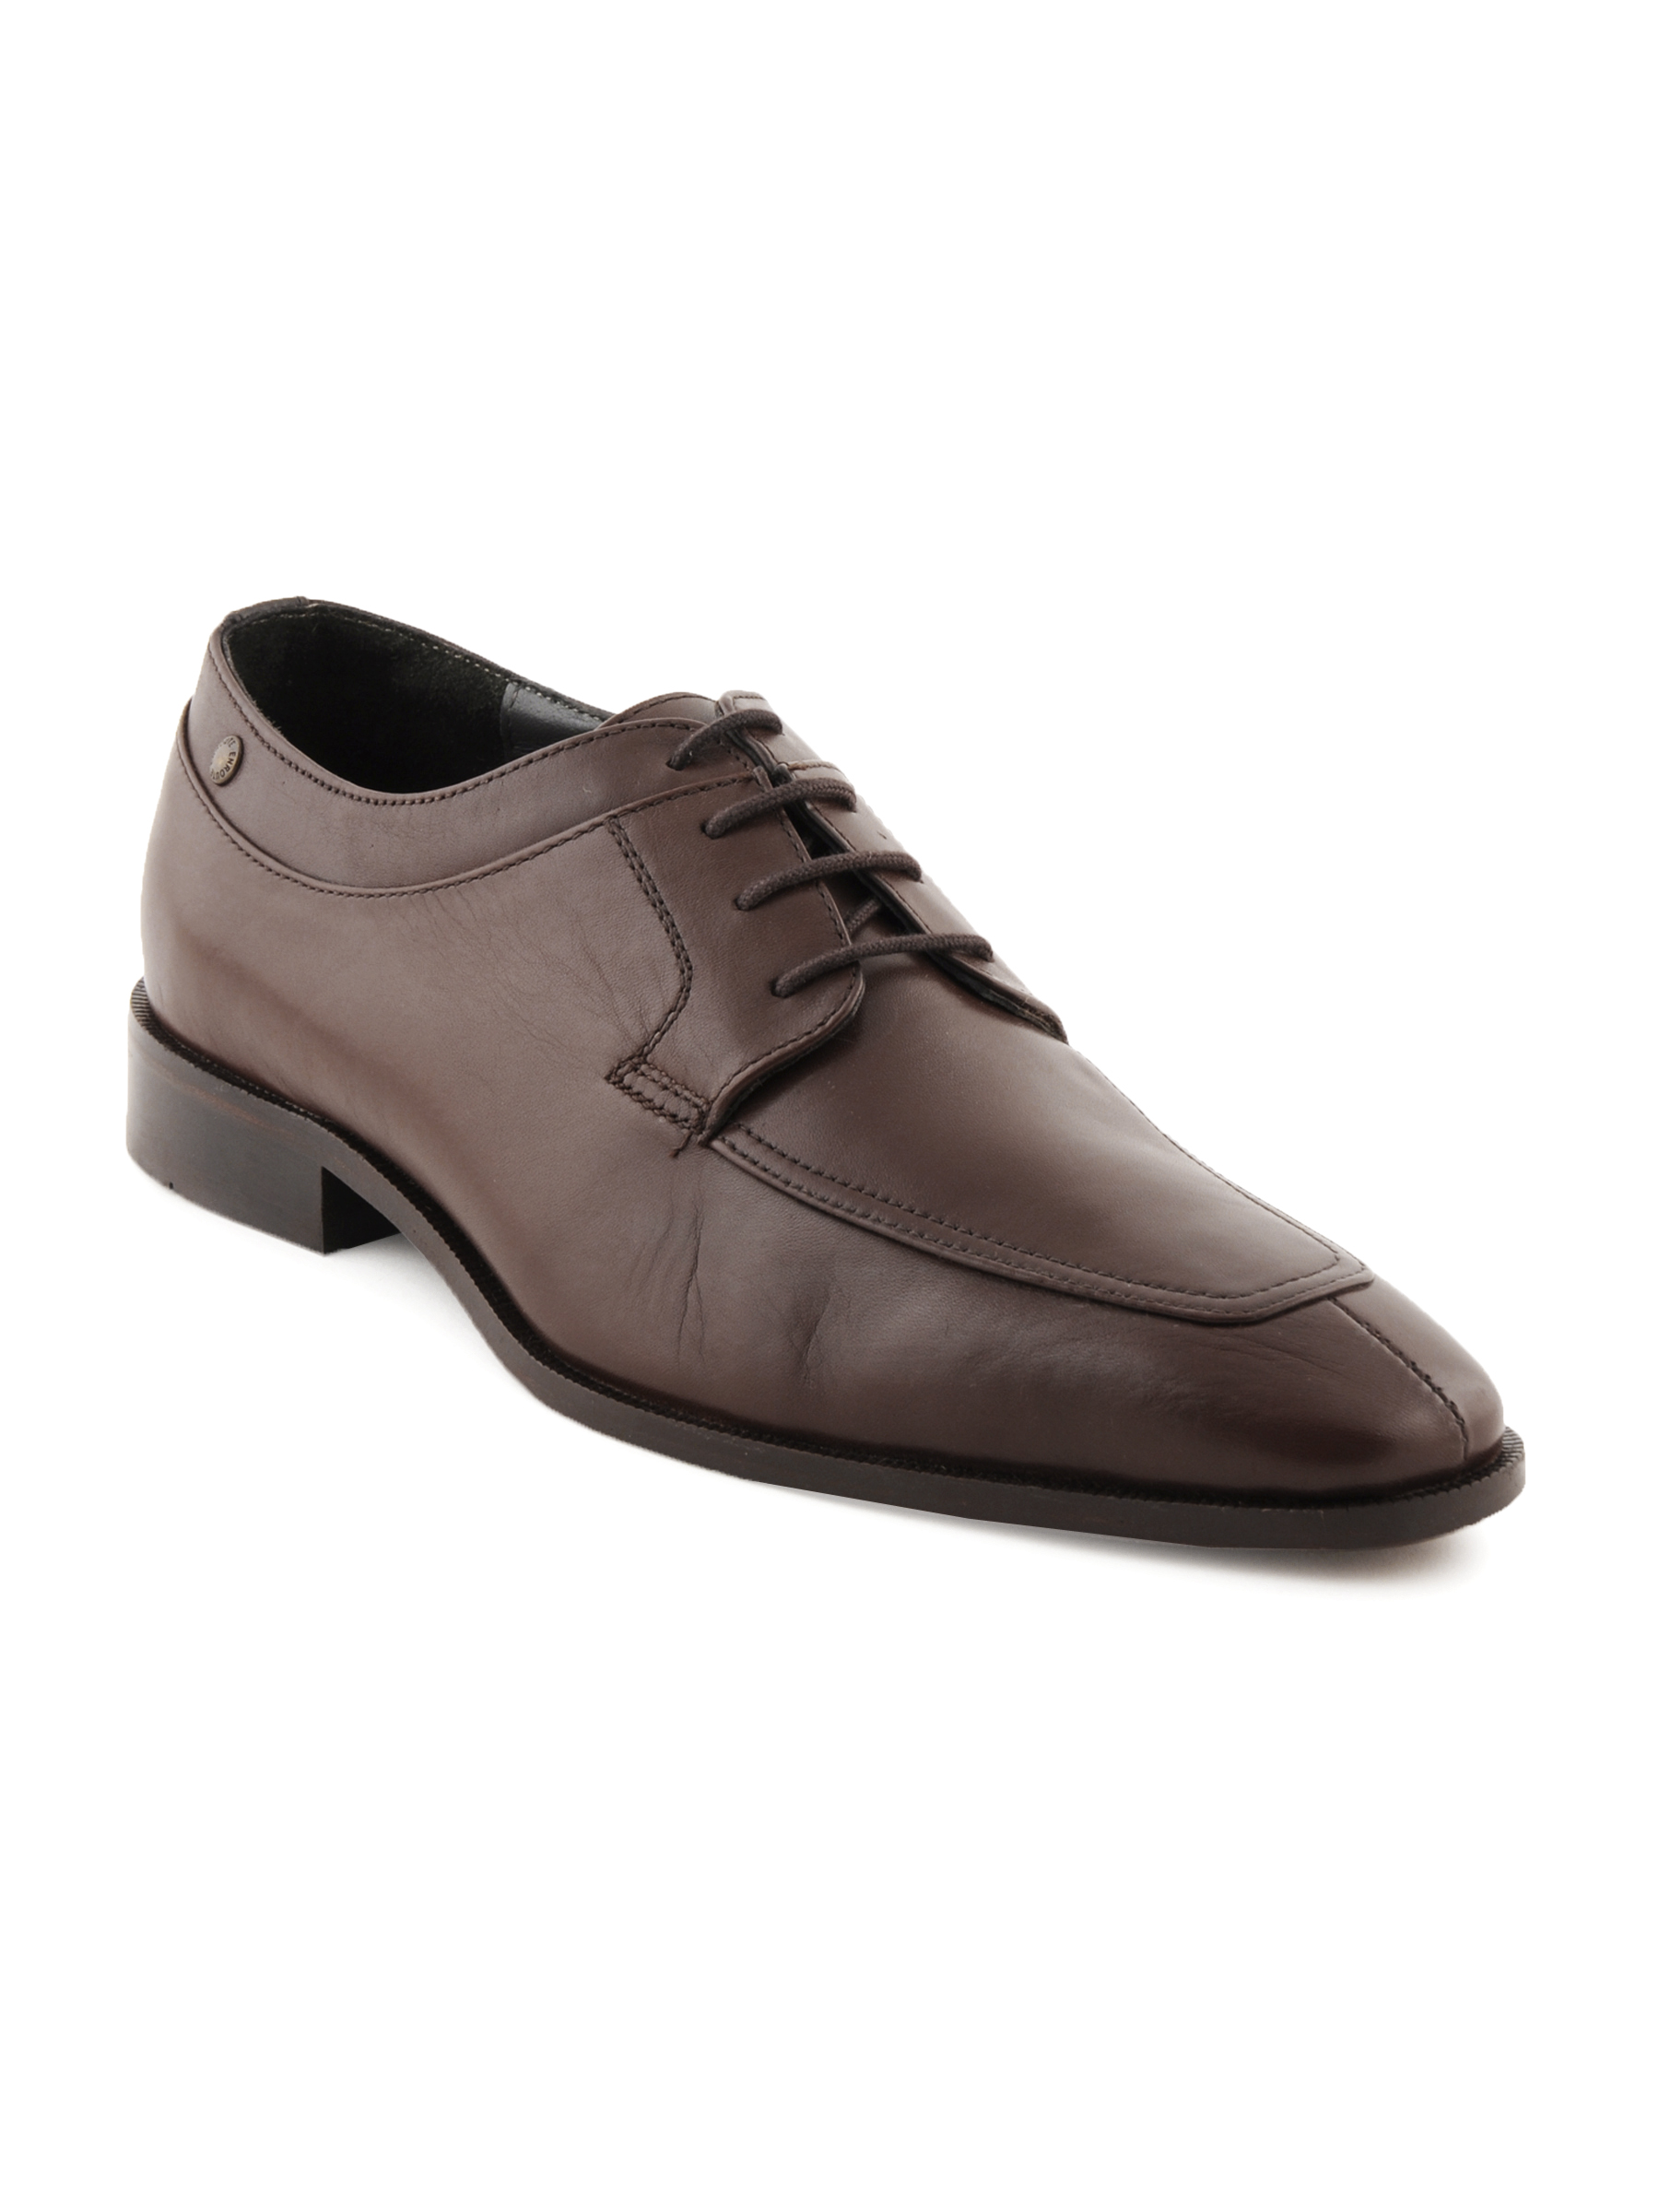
Enroute Men Leather Brown Formal Shoes
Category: Footwear / Shoes / Formal Shoes
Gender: Men
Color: Brown
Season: Summer 2012
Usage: Formal